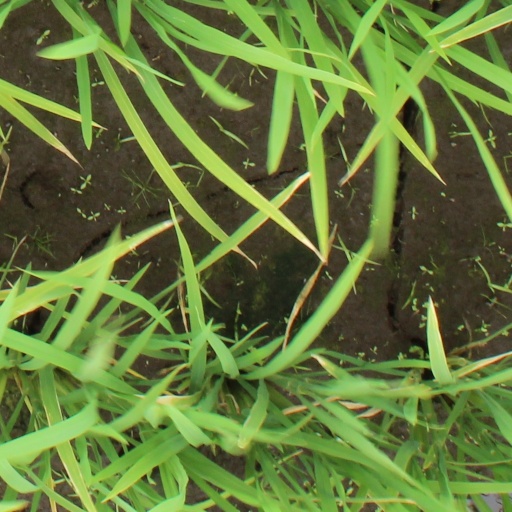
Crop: rice